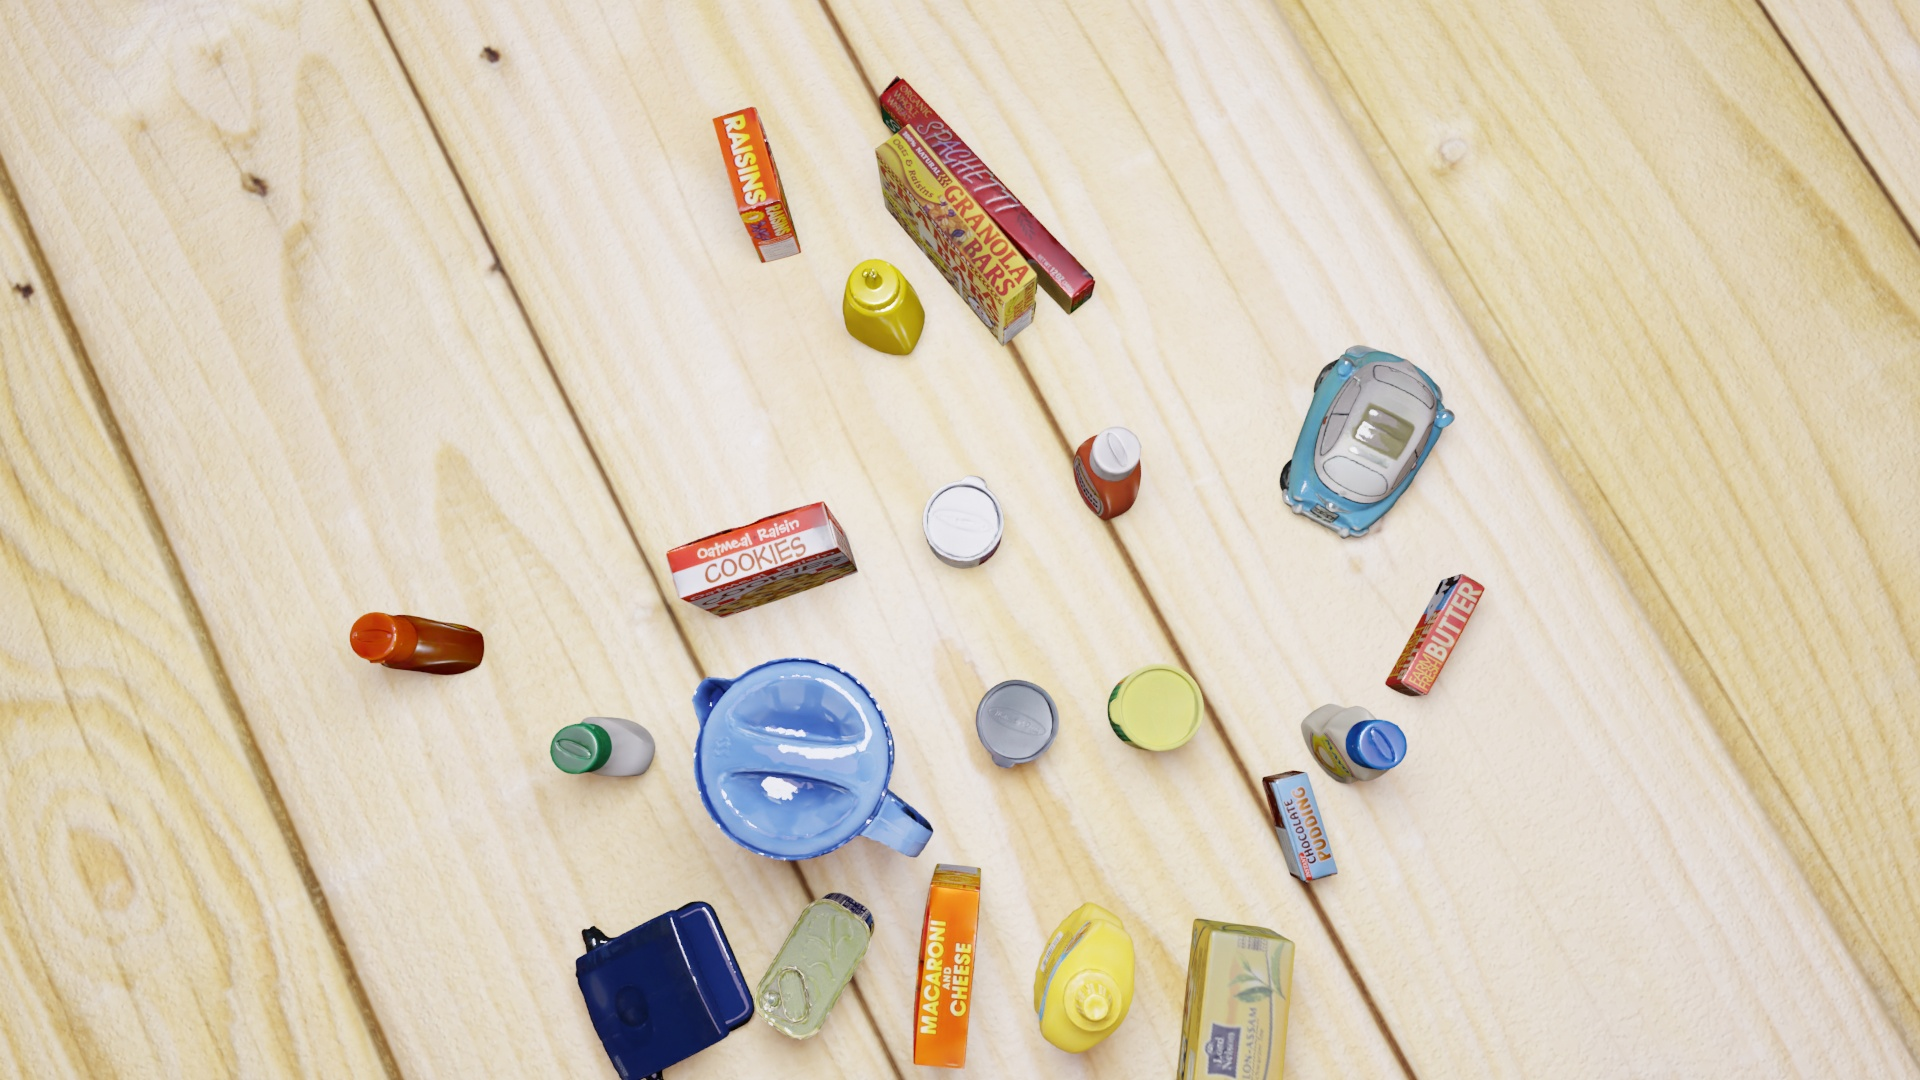
Question:
What are the eight normalized (x, y) image coordinates between 0 and 1 of the cuboid corners for the box of oatmeal-raisin cookies? Your answer should be a list of normalized (x, y) image coordinates between 0 and 1 with bottom face first then top face, all counter-clockwise.
Answer: [(0.368229, 0.531481), (0.375521, 0.573148), (0.447396, 0.530556), (0.440104, 0.488889), (0.34375, 0.507407), (0.352083, 0.555556), (0.436458, 0.505556), (0.427604, 0.457407)]